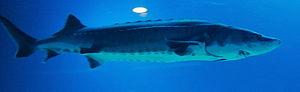
Le genre Acipenser regroupe une vingtaine d'espèces de poissons dulçaquicoles originaires d'Europe, d'Asie ou d'Amérique du Nord appelés esturgeons.